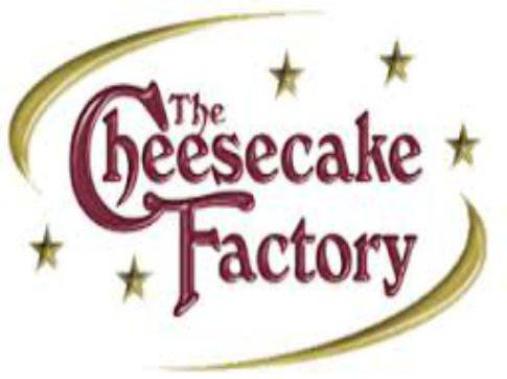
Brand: cheesecake factory
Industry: Food